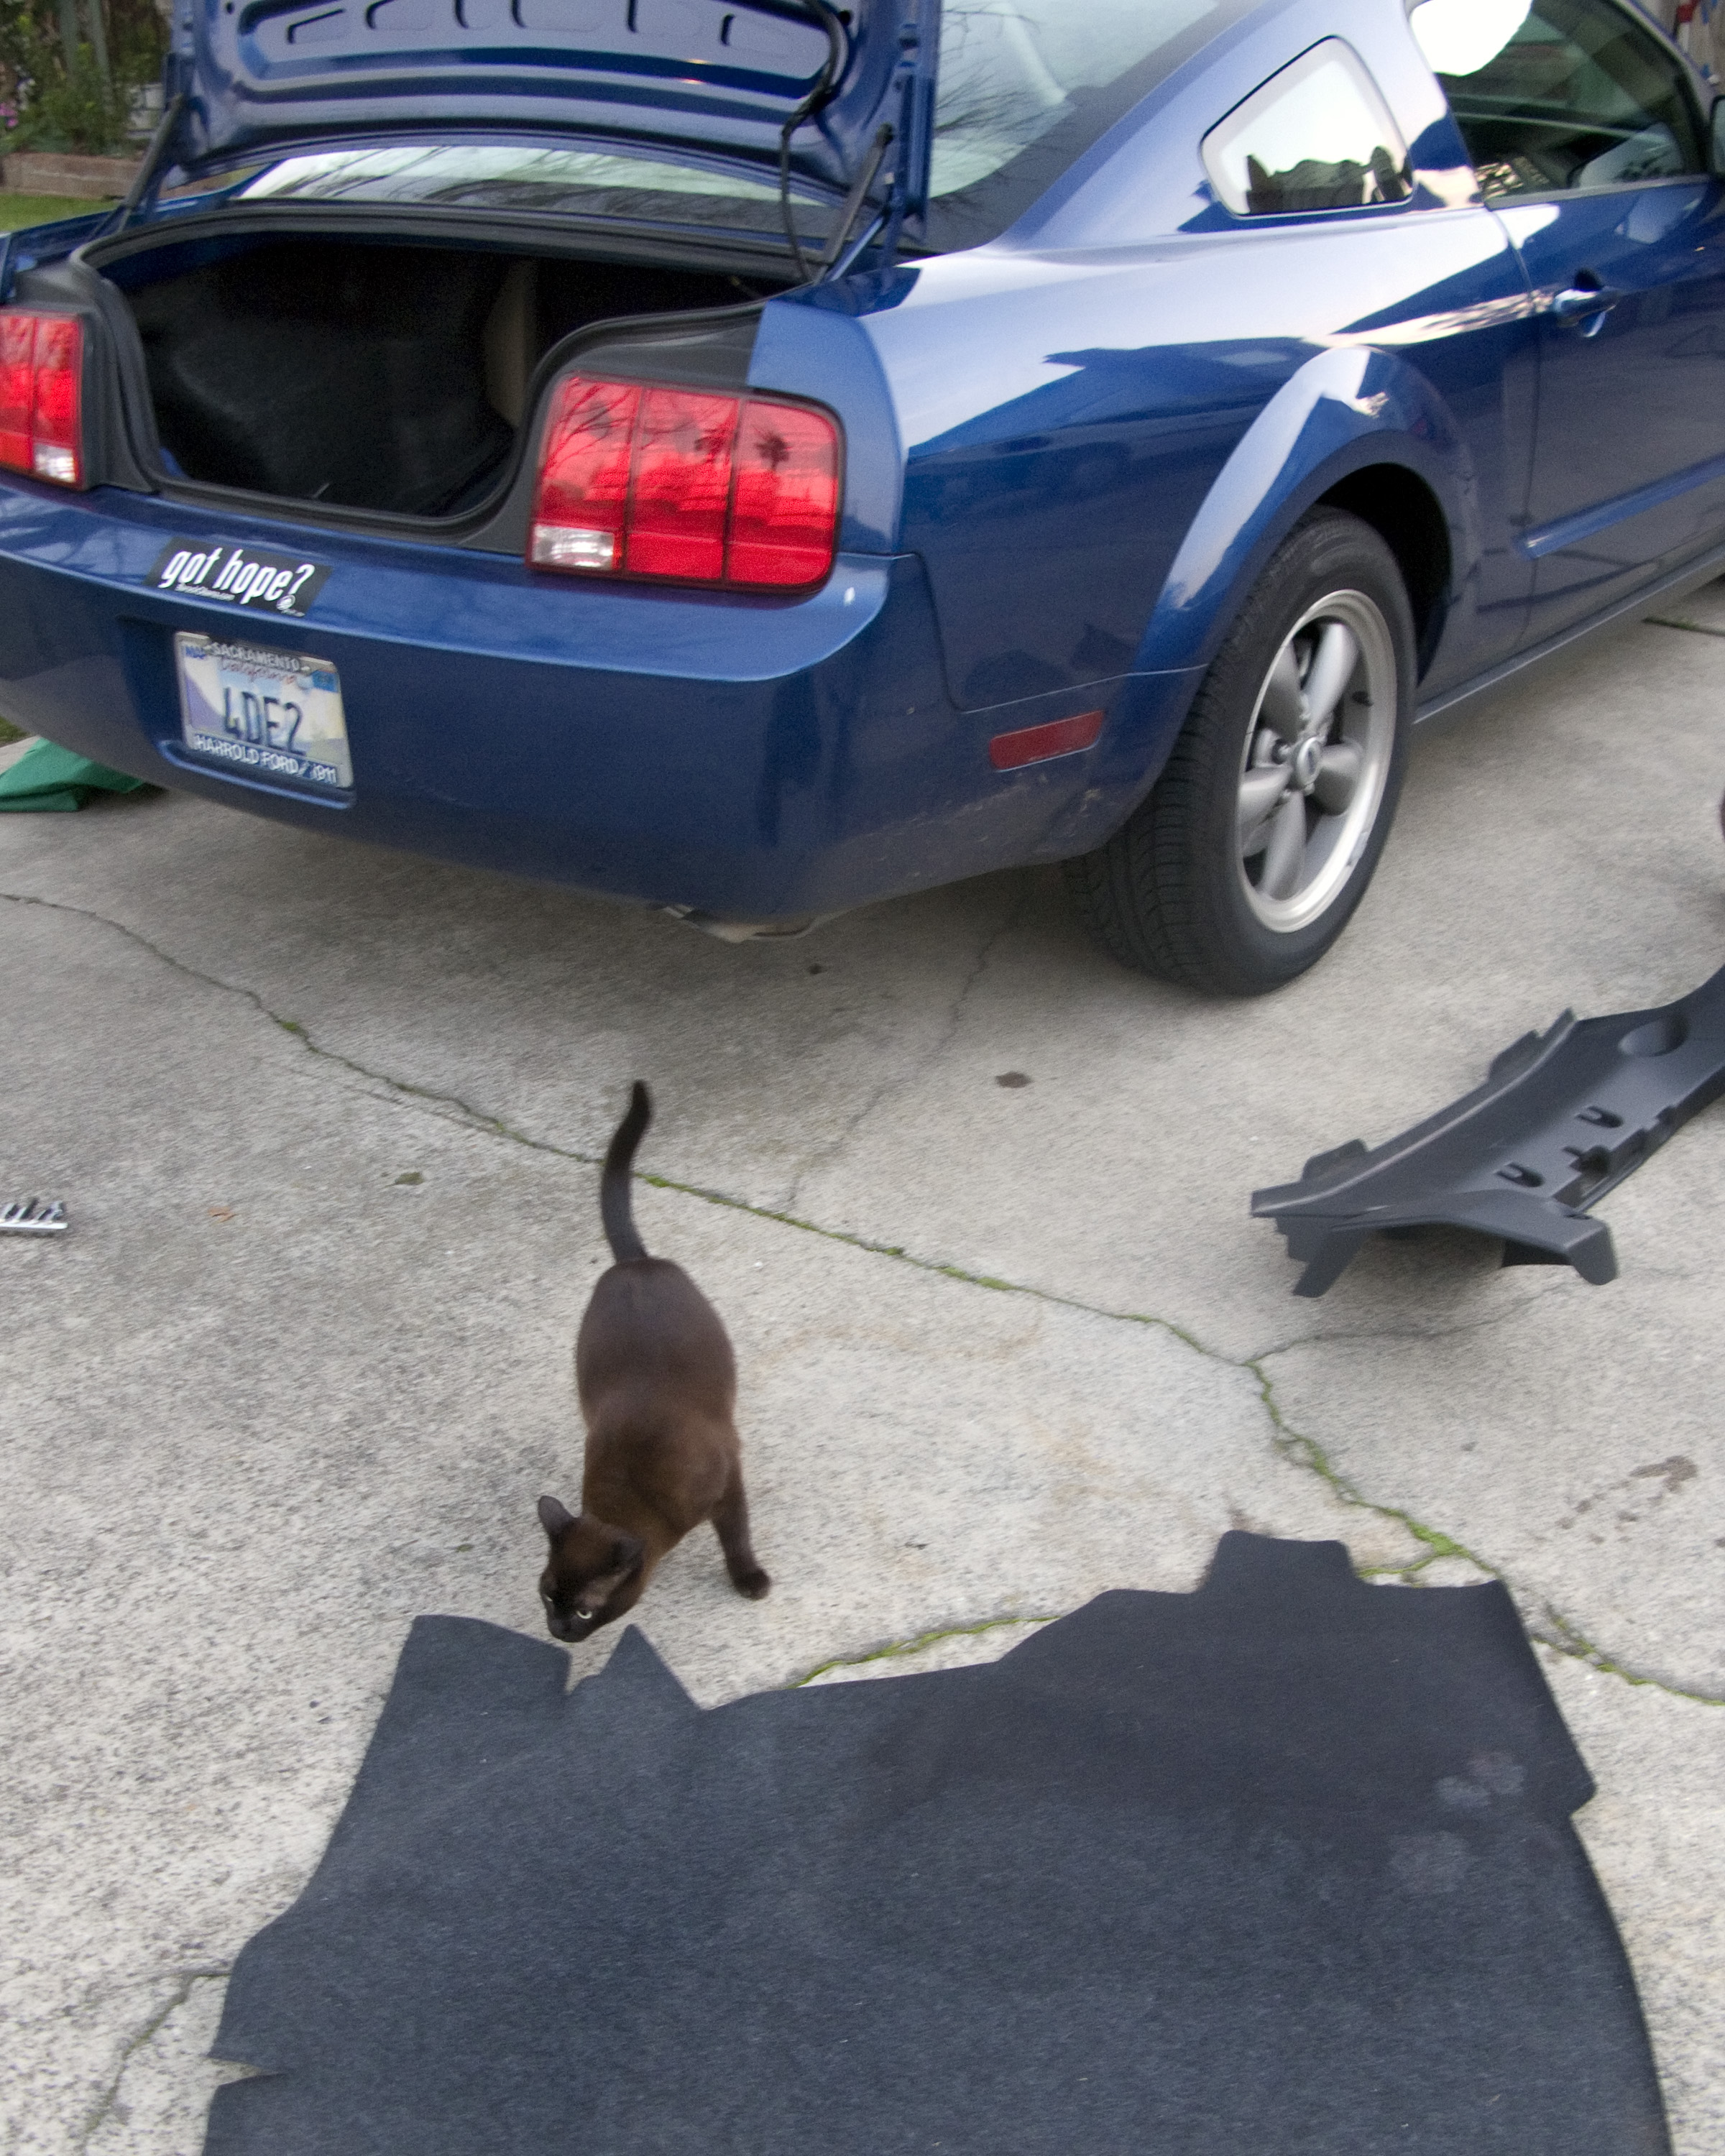
wine, car, wheel, vehicle, bumper, ford, mustang, sacramento, burmese, 42, alltoocuriouscats, automobile make, automotive exterior, compact car, executive car, dog breed group